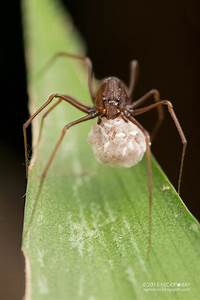
Label: ragno